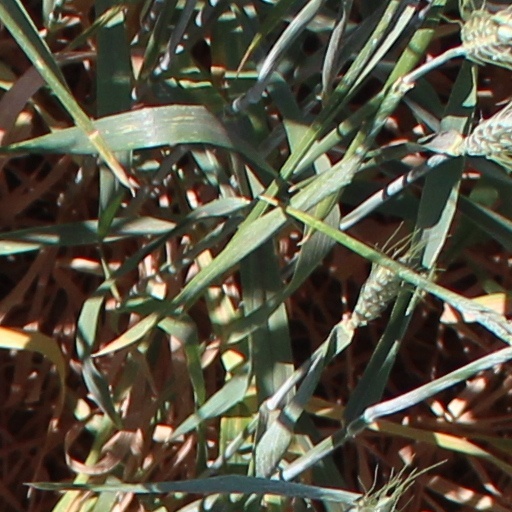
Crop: wheat